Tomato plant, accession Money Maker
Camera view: horizontal (90 deg, fisheye); turntable rotation: 330 degrees
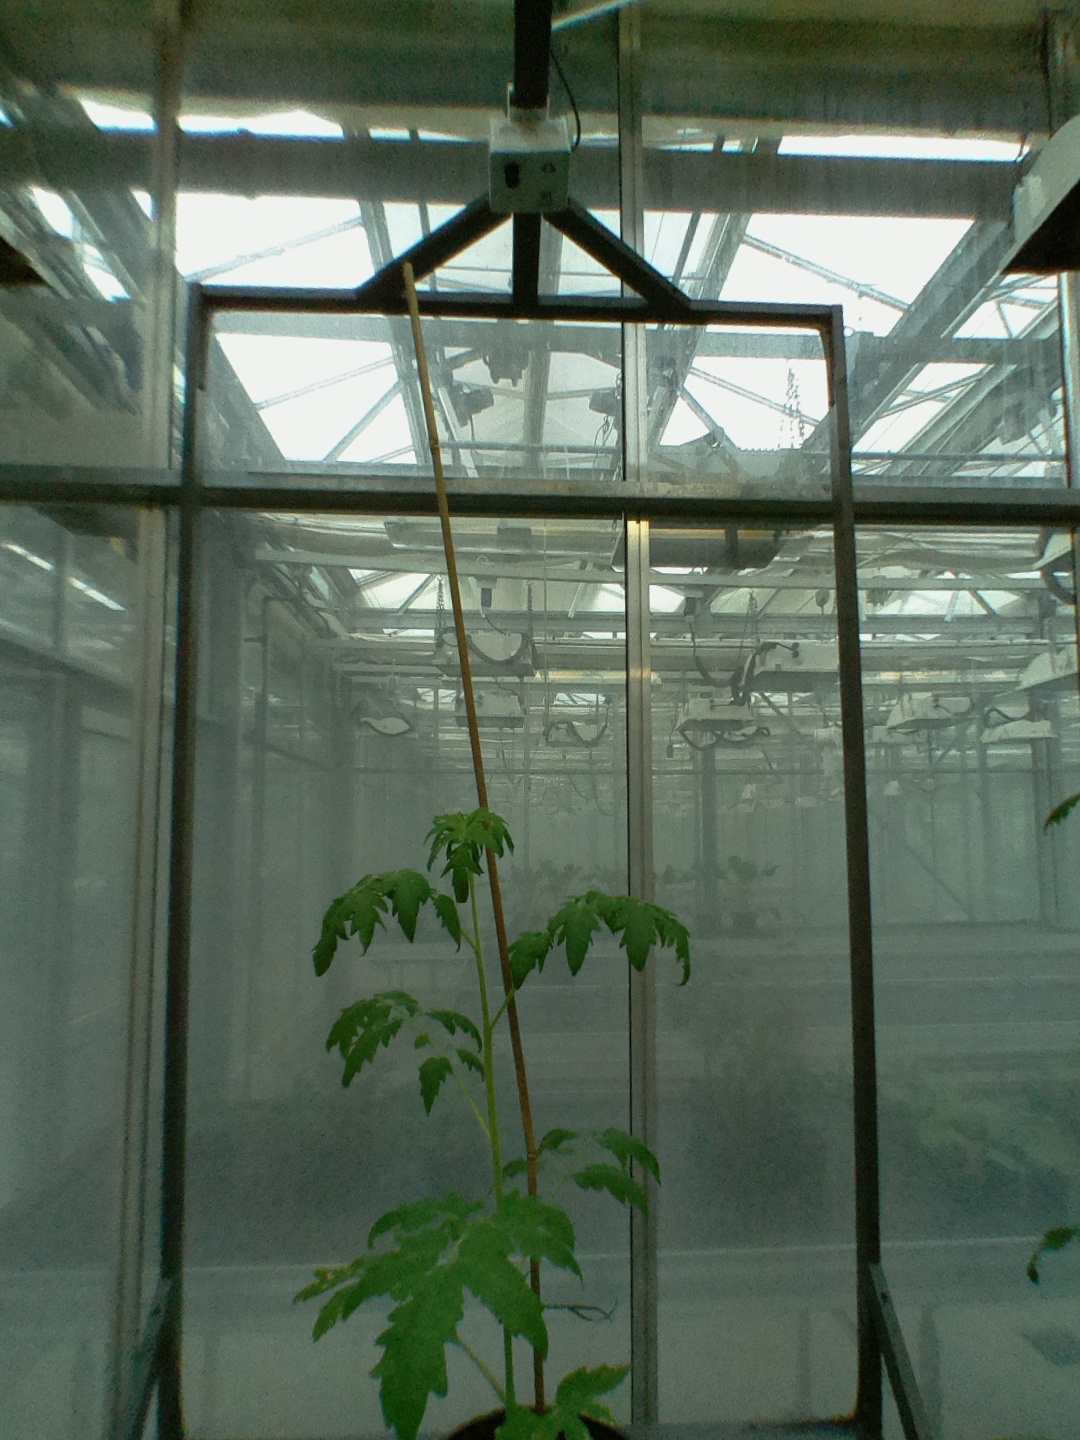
BBCH growth stage 14: 8 of true leaves visible